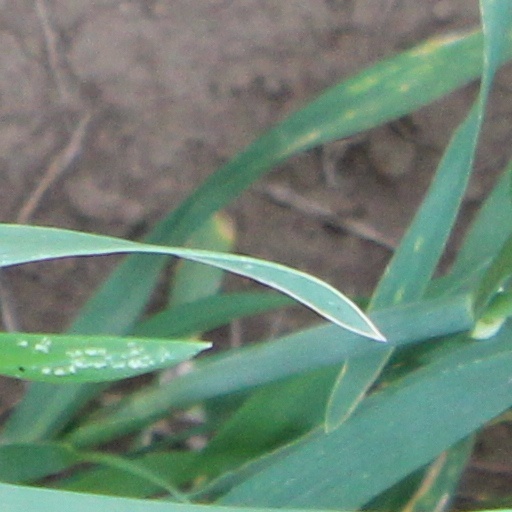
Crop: wheat